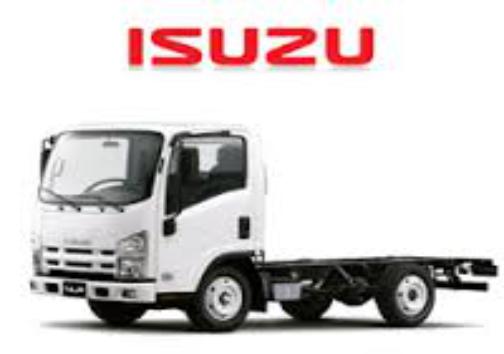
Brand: Isuzu-1
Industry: Transportation